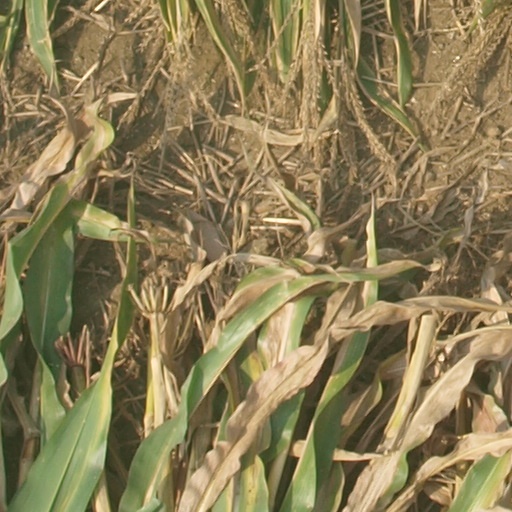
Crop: maize; corn